Asano Station

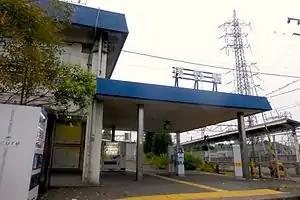
Asano Station entrance, June 2015

is a railway station on the Tsurumi Line in Tsurumi-ku, Yokohama, Kanagawa Prefecture, Japan, operated by East Japan Railway Company (JR East).